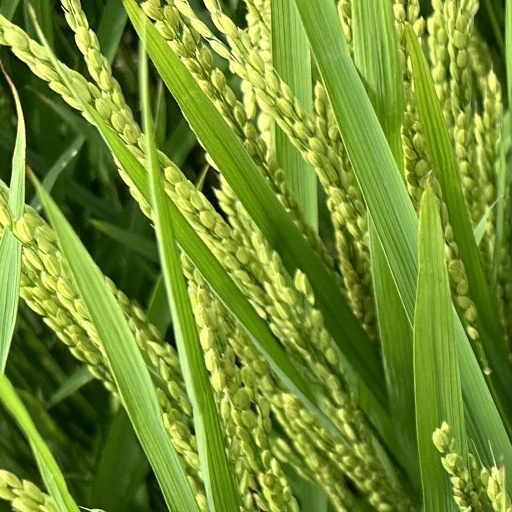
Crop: rice